Kewet

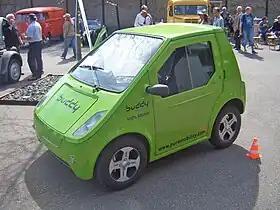
Buddy/Model 6

The car seats three, has a range of typically 50 to 80 km (~31 to 50 mi) between charges (150 km/~93 mi with Li-Ion), with a top speed of 80 km/h (~49.7 MPH), and features a 1.6 kW electric heater or an optional paraffin heater. The chassis is made of galvanized steel and the shell is made of GRP.